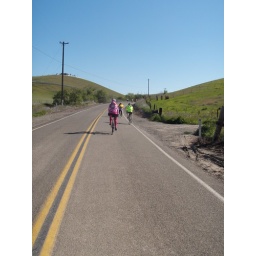
The woman in pink was encouraging everyone the whole way up the hill